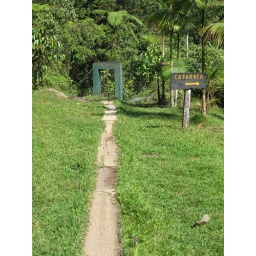
Main pathway in Rara Avis - leading to the bridge across the river and the tractor road.